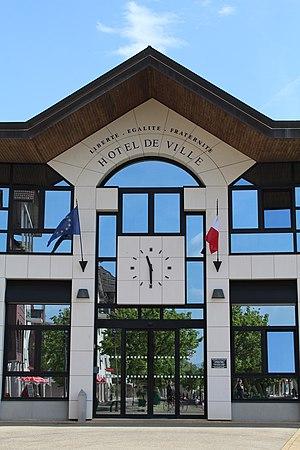
Hôtel de ville de Saint-Genis-Pouilly.
Saint-Genis-Pouilly est une commune française, située dans le département de l'Ain et la région Auvergne-Rhône-Alpes.